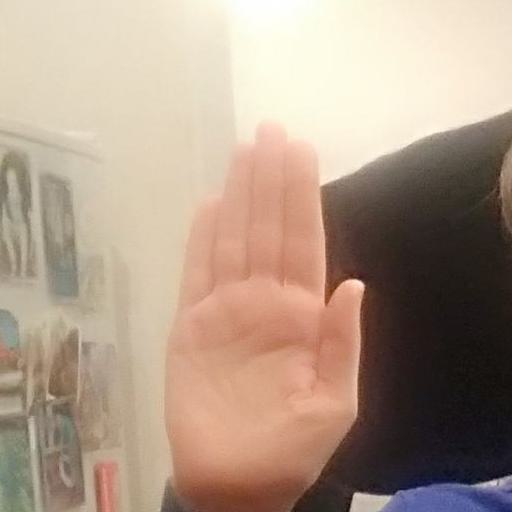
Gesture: stop